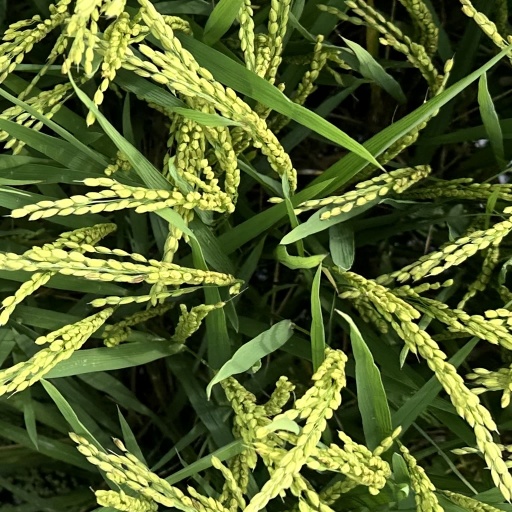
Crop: rice